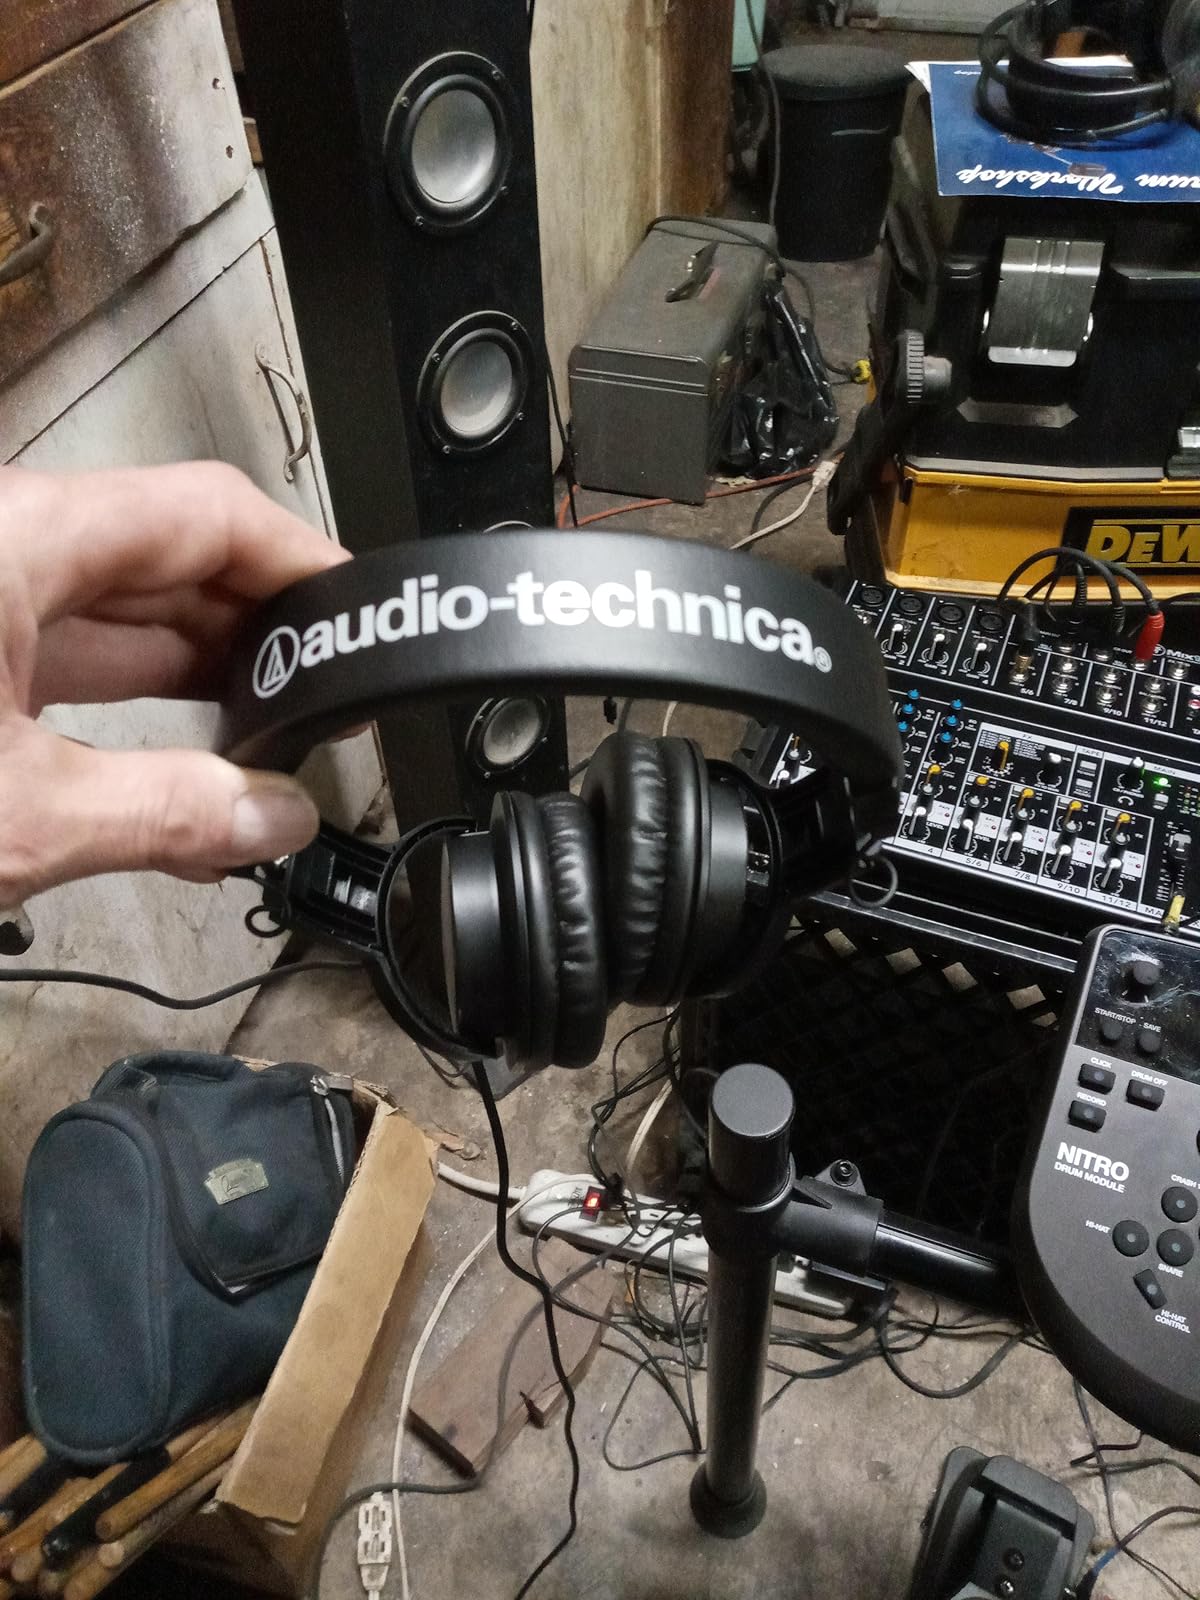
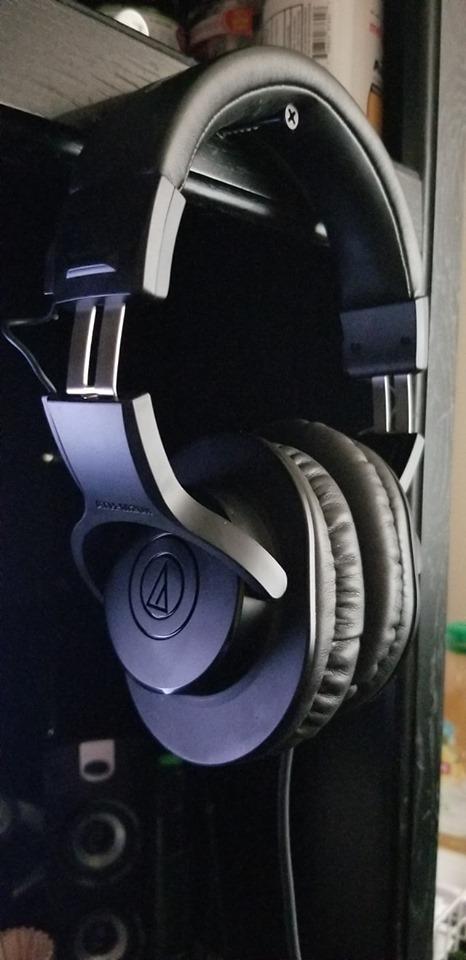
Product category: headphones
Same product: yes